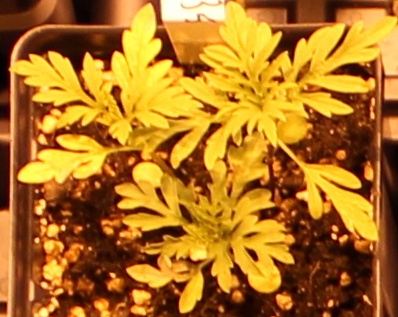
Label: Ragweed